2023 European Rally Championship

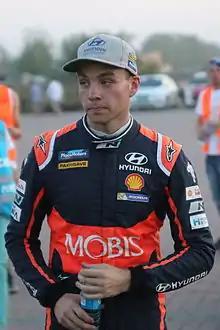
Hayden Paddon won his first ERC drivers' championship.

Rallies are held over four days. It will also consist of Free Practice and the Qualifying Stage for Rally2 drivers. Starting positions for the leg one are chosen by the drivers, 15 first from the Qualifying Stage choosing first, followed by the drivers with FIA Priority Status, then point scorers from the 2022 ERC season, and then remaining Rally2 drivers.